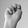
ASL letter: N